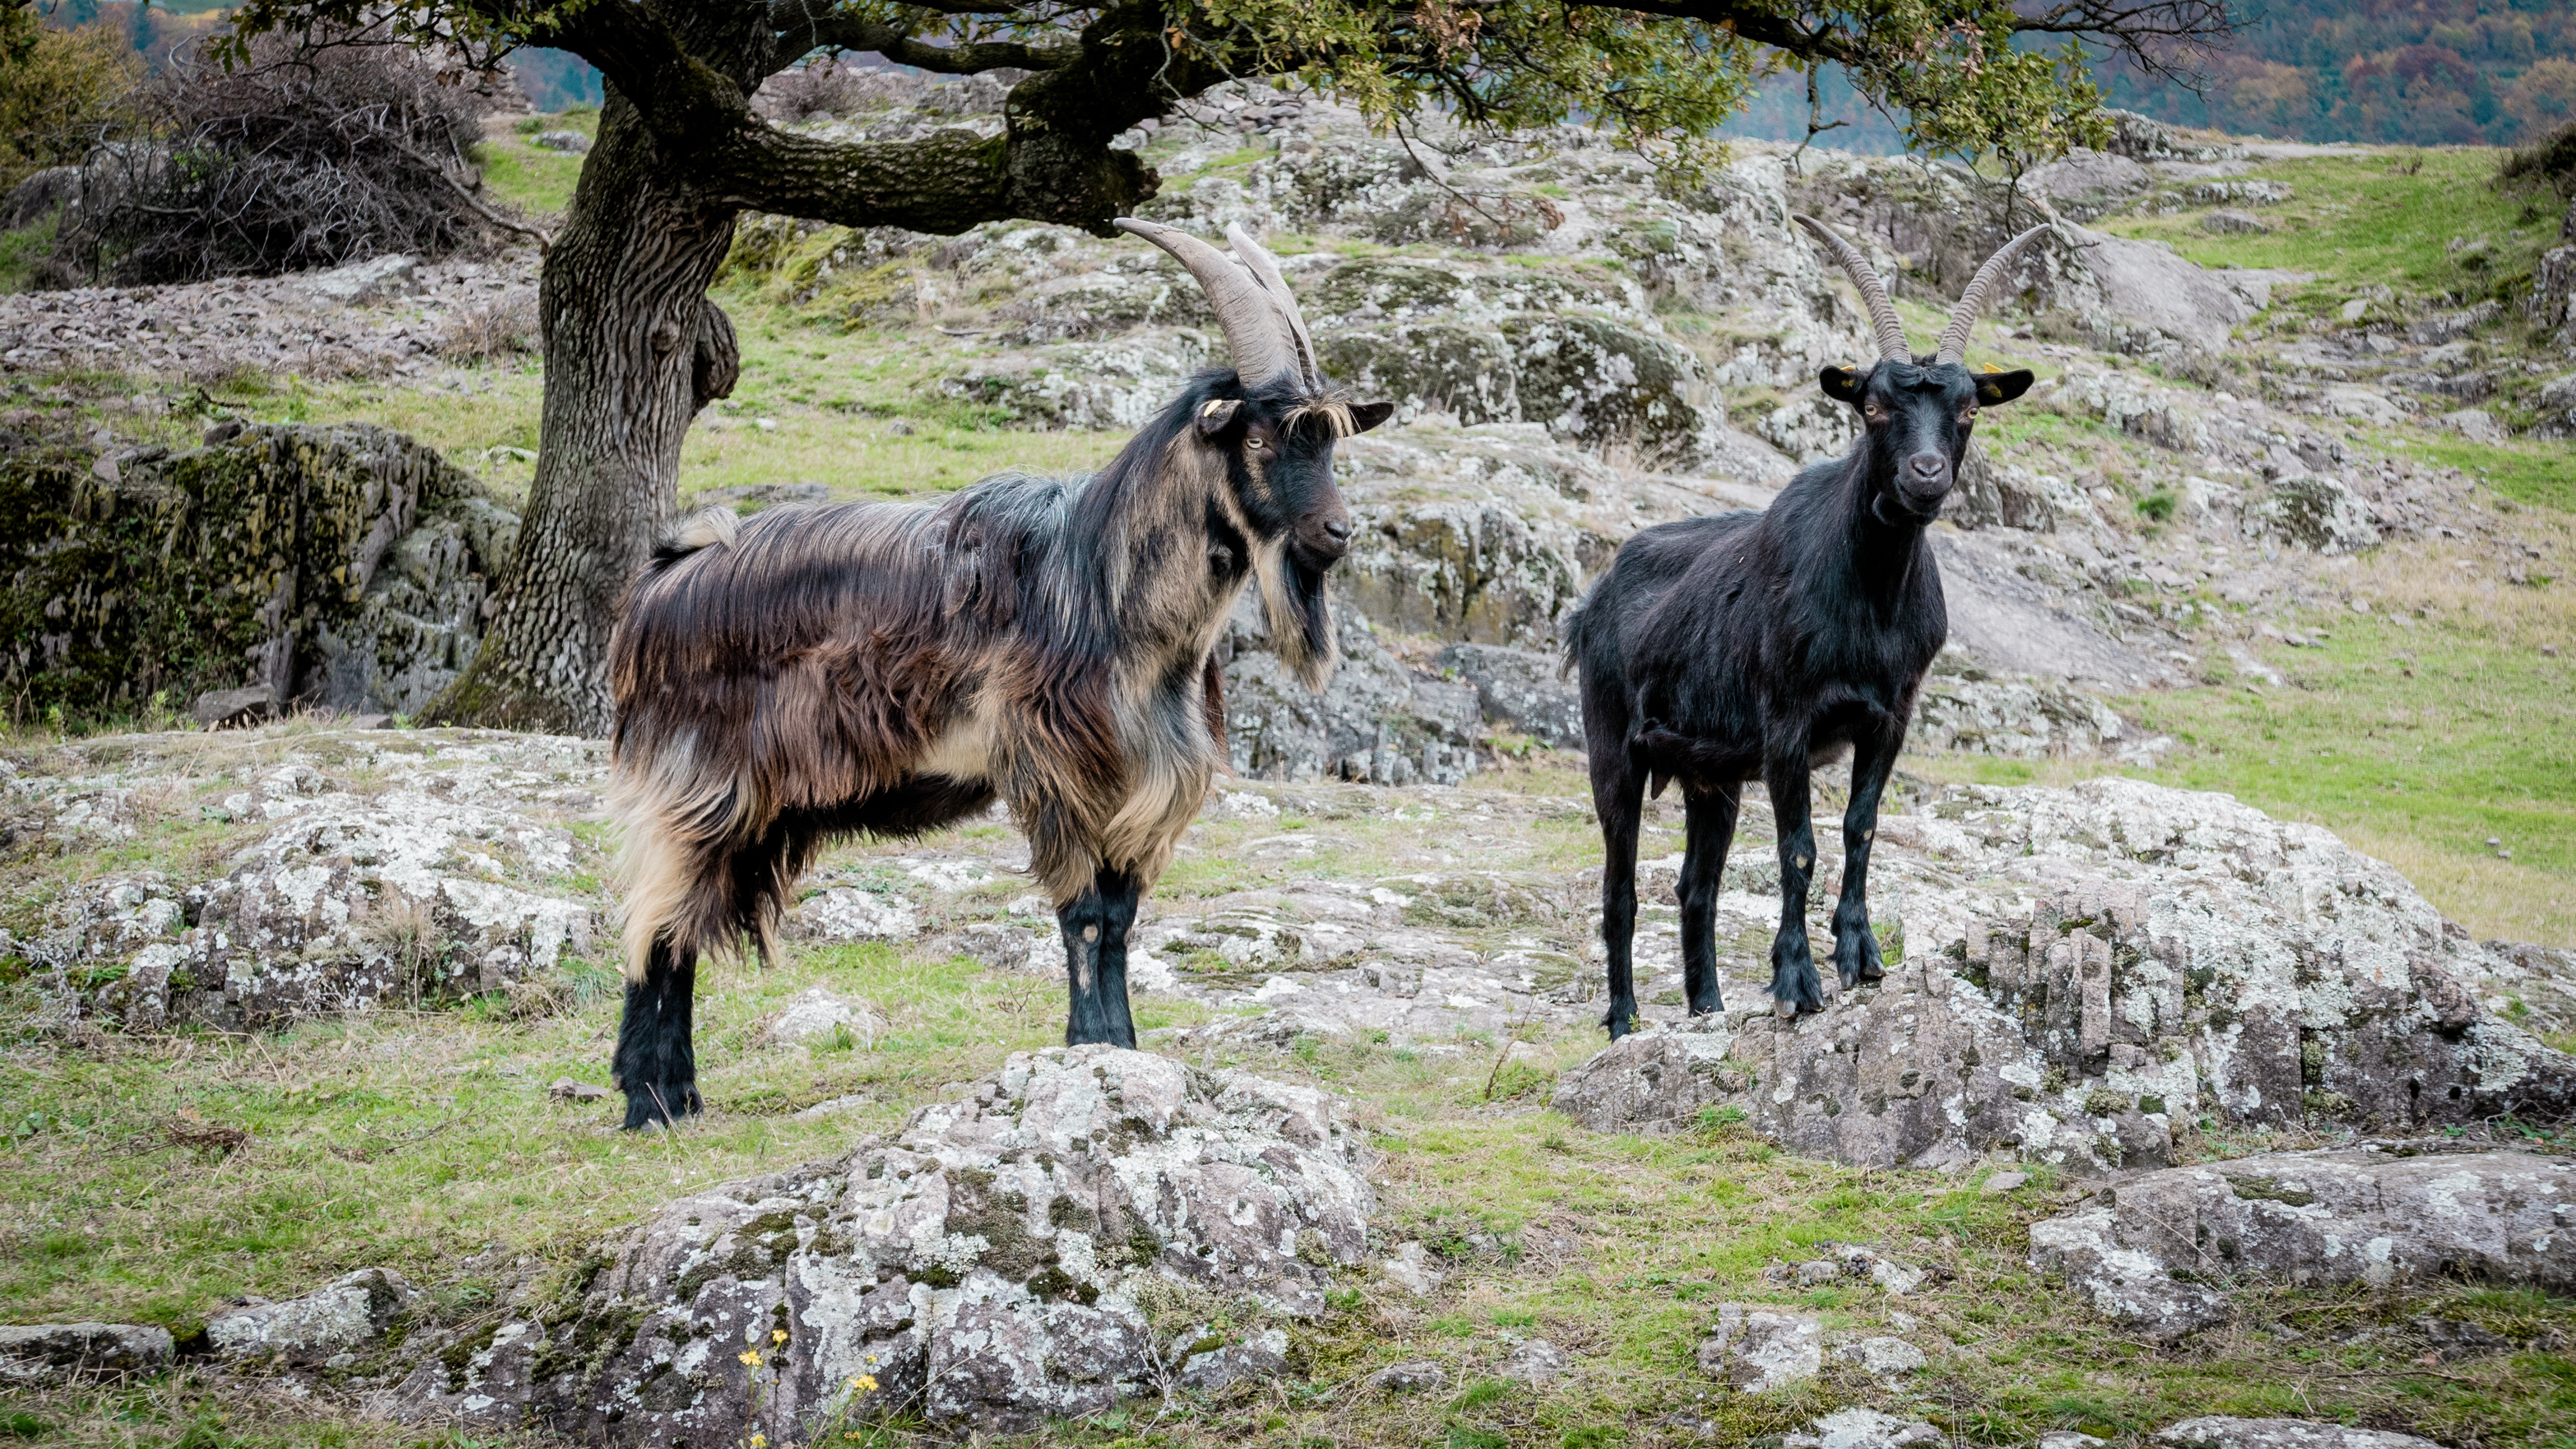
wildlife, goat, pet, herd, pasture, grazing, italy, fauna, goats, horned, south tyrol, domestic goat, billy goat, pack animal, capra aegagrus hircus, castel spring, horse like mammal